Pääsküla railway station

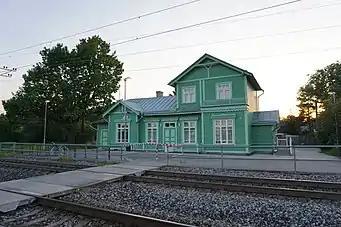
Pääsküla railway station's building from 1916 and 1926 (first storey)

In 1916 a wooden station building was completed and the first story of the building was added in 1926.